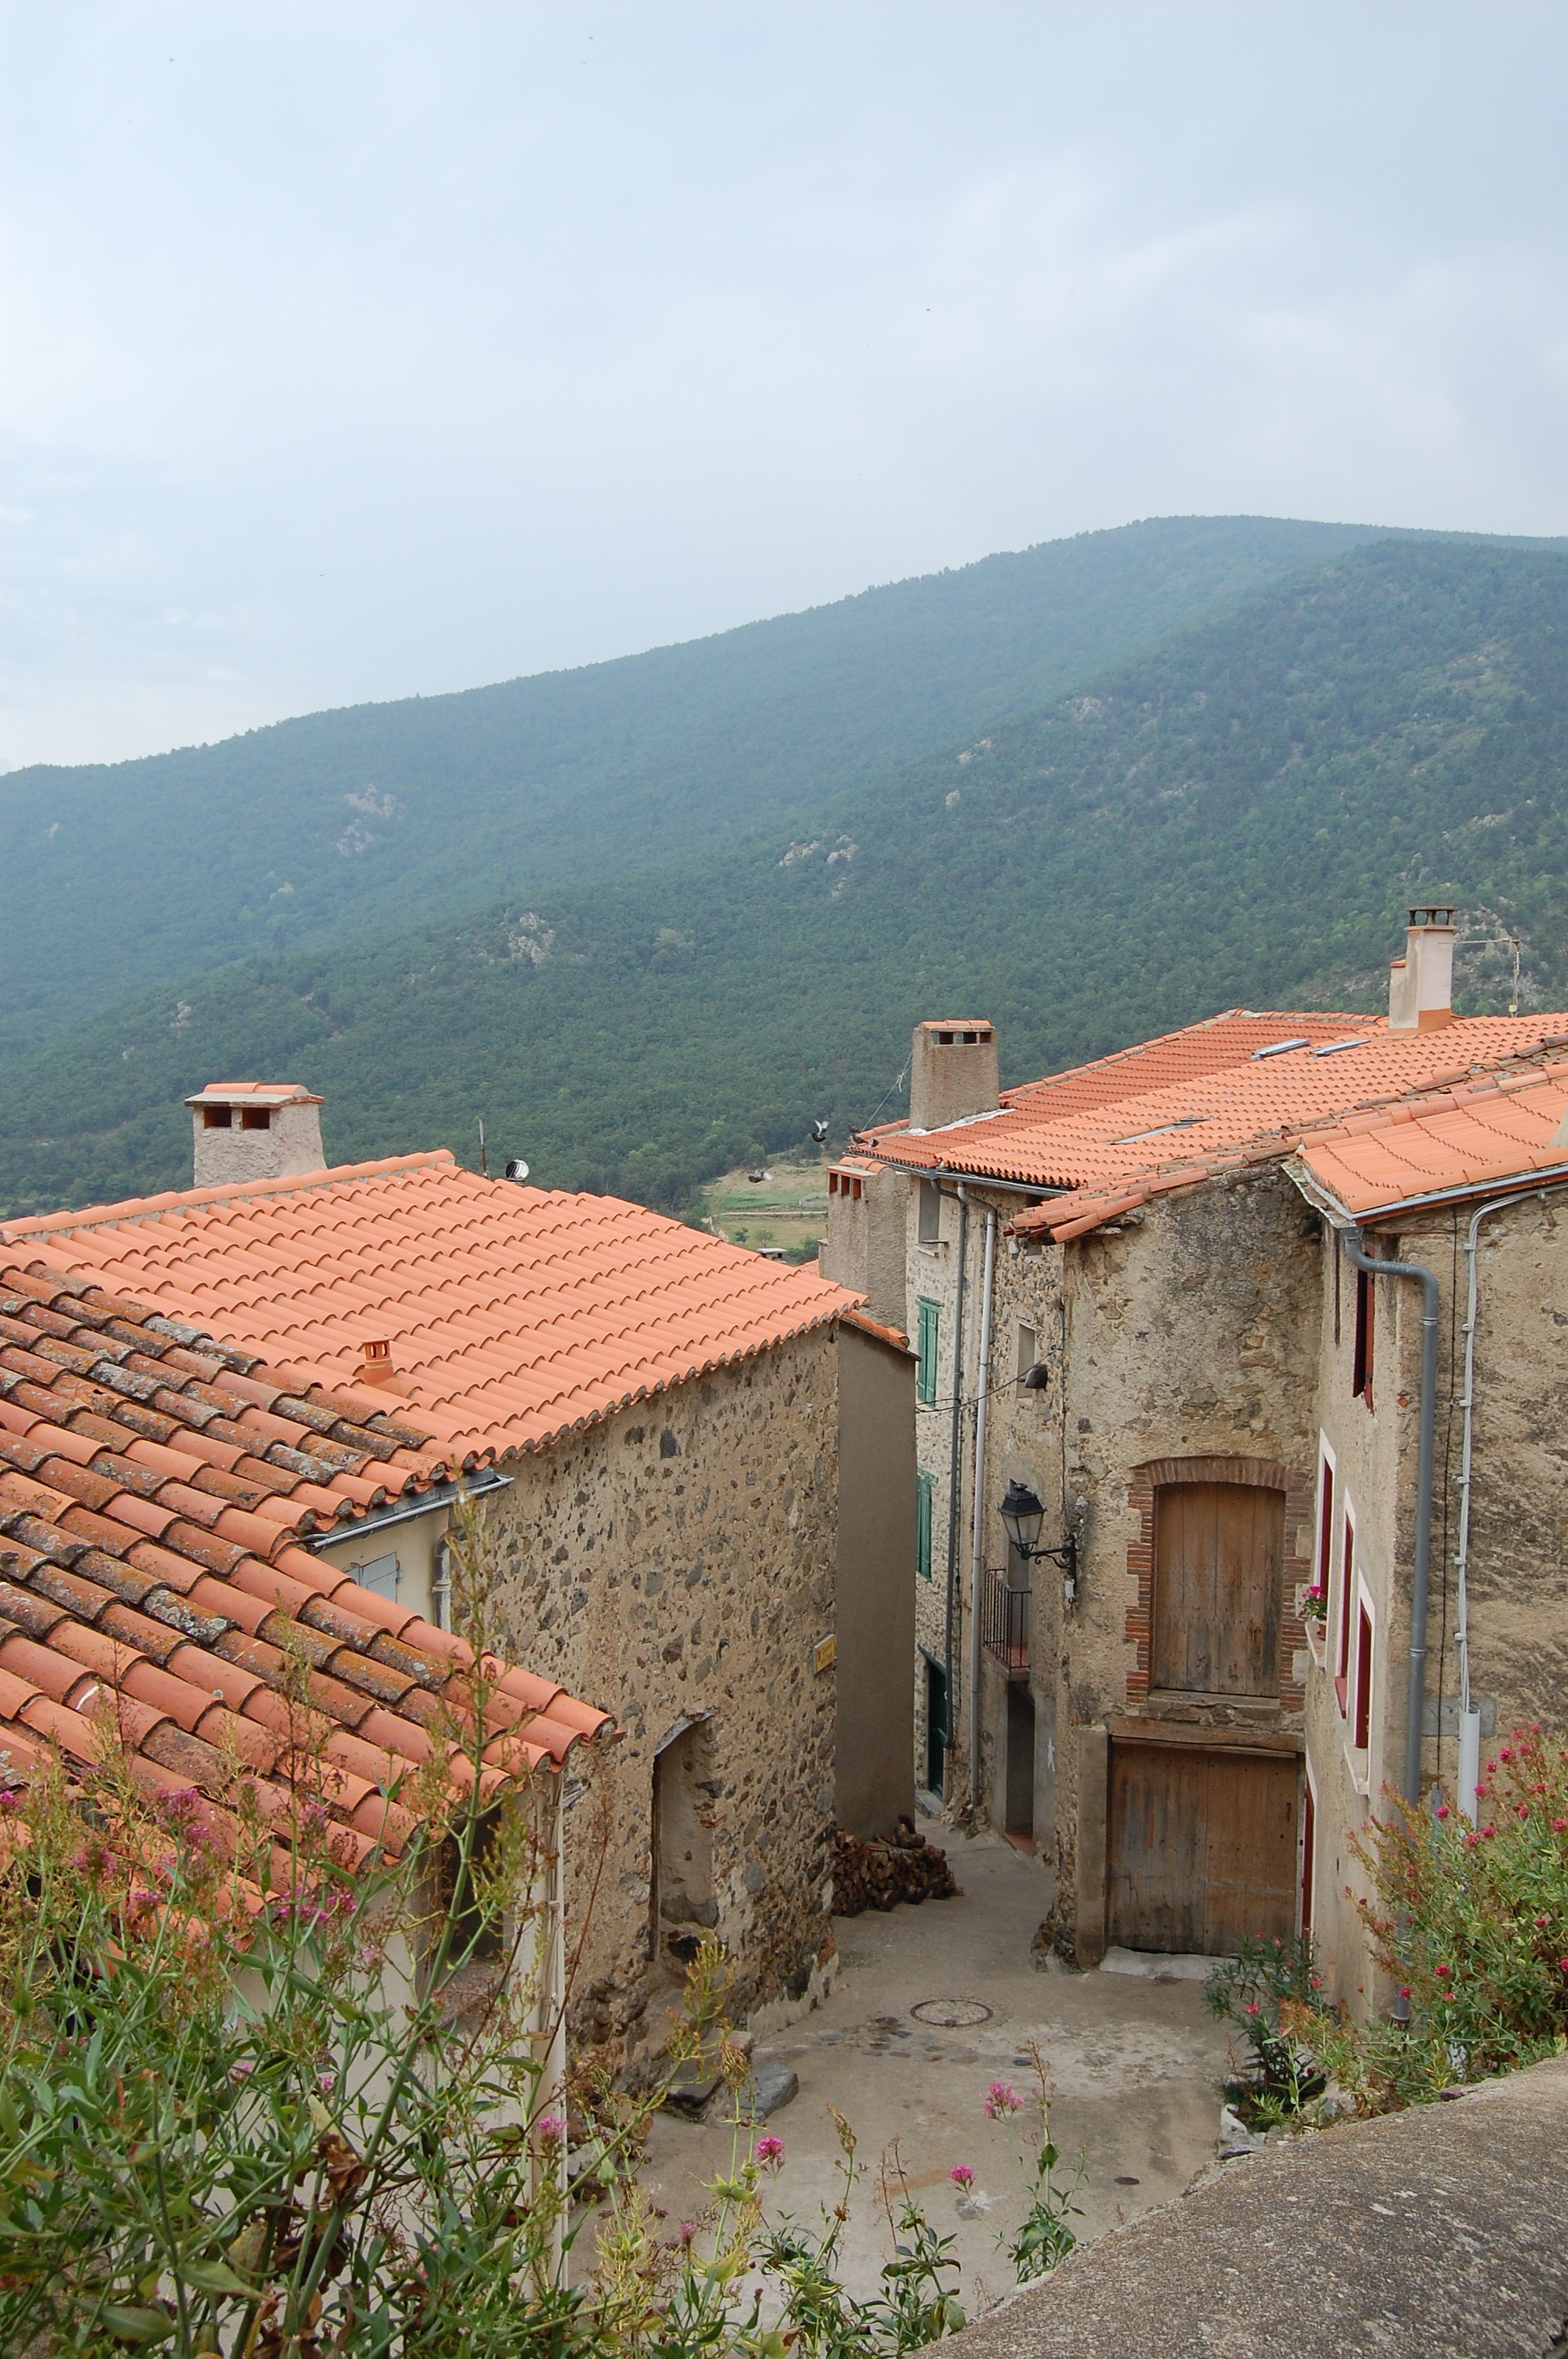
mountain, house, hill, town, mountain range, vacation, village, cottage, fortification, houses, monastery, rural area, mountain village, human settlement, mountainous landforms